Caldas da Rainha

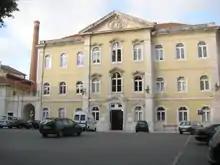
Hospital Termal Rainha D. Leonor (Queen Leonor Spring Water Hospital, or Thermal Hospital)

Caldas da Rainha is home to the Hospital Distrital Caldas da Rainha (Caldas da Rainha District Hospital), which is managed by the multi-city Centro Hospitalar do Oeste (CHO, Hospital Centre of the West). The hospital serves all general emergency needs of residents in all civil parishes of Bombarral, Caldas da Rainha, and Óbidos, plus parts of Alcobaça; paediatric emergencies for the aforementioned municipalities, plus Peniche; and obstetric and gynecological emergency needs for the aforementioned municipalities, plus Cadaval, Lourinhã, Mafra, and Torres Vedras. In 2012, the municipality had 326 inhabitants per physician.